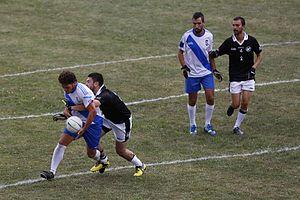
Match de football gaélique entre la Bretagne et la Galice lors du Festival interceltique de Lorient 2013. Brezhoneg: Krogad mell-droad gwezelek etre Breizh ha Galiza, en Emvod ar Gelted en Oriant 2013.
Le Football gaélique est en France un sport mineur dont l'implantation a commencé à l'initiative de la communauté irlandaise résidant dans le pays. Le sport se développe tout d'abord en Bretagne ainsi qu'en région parisienne, puis, plus récemment dans quelques autres villes de l'hexagone comme Toulouse, Lyon, Niort, Clermont-Ferrand, Aix-en-Provence ou encore Lille. La gestion et le développement du football gaélique en France sont assurés par la Fédération française de football gaélique. Le principal club français est le Paris Gaels GAA qui est triple champion d'Europe continentale.